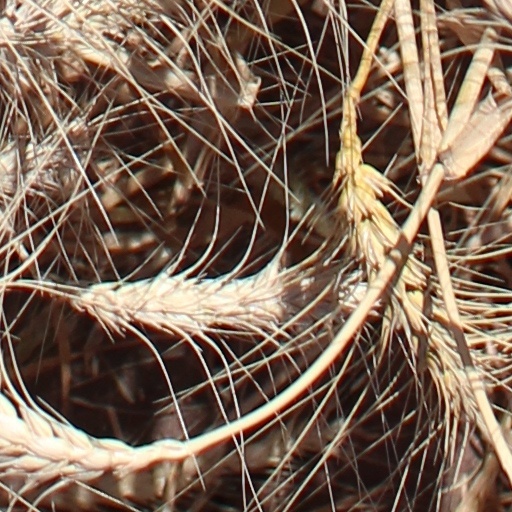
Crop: wheat